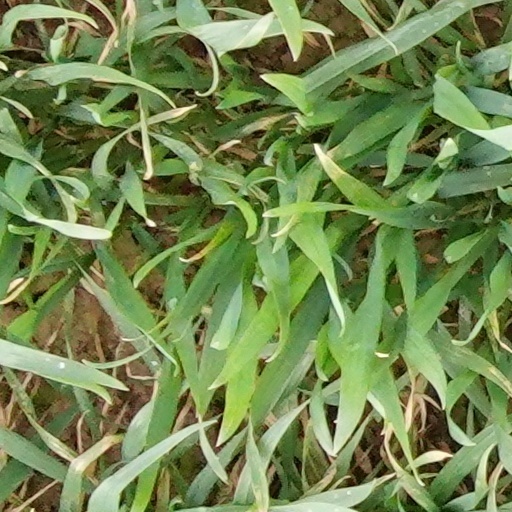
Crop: wheat